Edward H. Armstrong

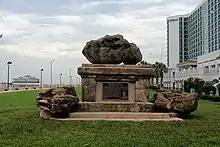
Edward H. Armstrong Monument and plaque

Located between the Daytona Beach Coquina Clock Tower and the Daytona Beach Bandshell in Oceanfront Park is a rather inconspicuous rectangular shaped concrete monument encased with a coquina rock veneer and three large roughly cut coquina rocks (one resting on the top and one on each of its sides) that is sitting on a concrete slab. This monument was built by the Works Progress Administration workers in 1938 to honor the man that was most responsible for the building of the Oceanfront Park complex.